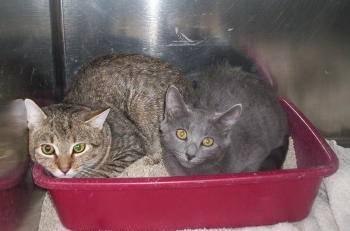
cat